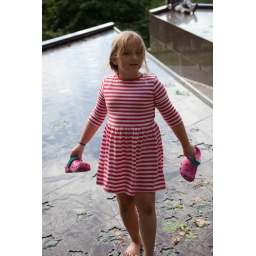
A girl using her arms and holding her shoes in the shape of an implied triangle